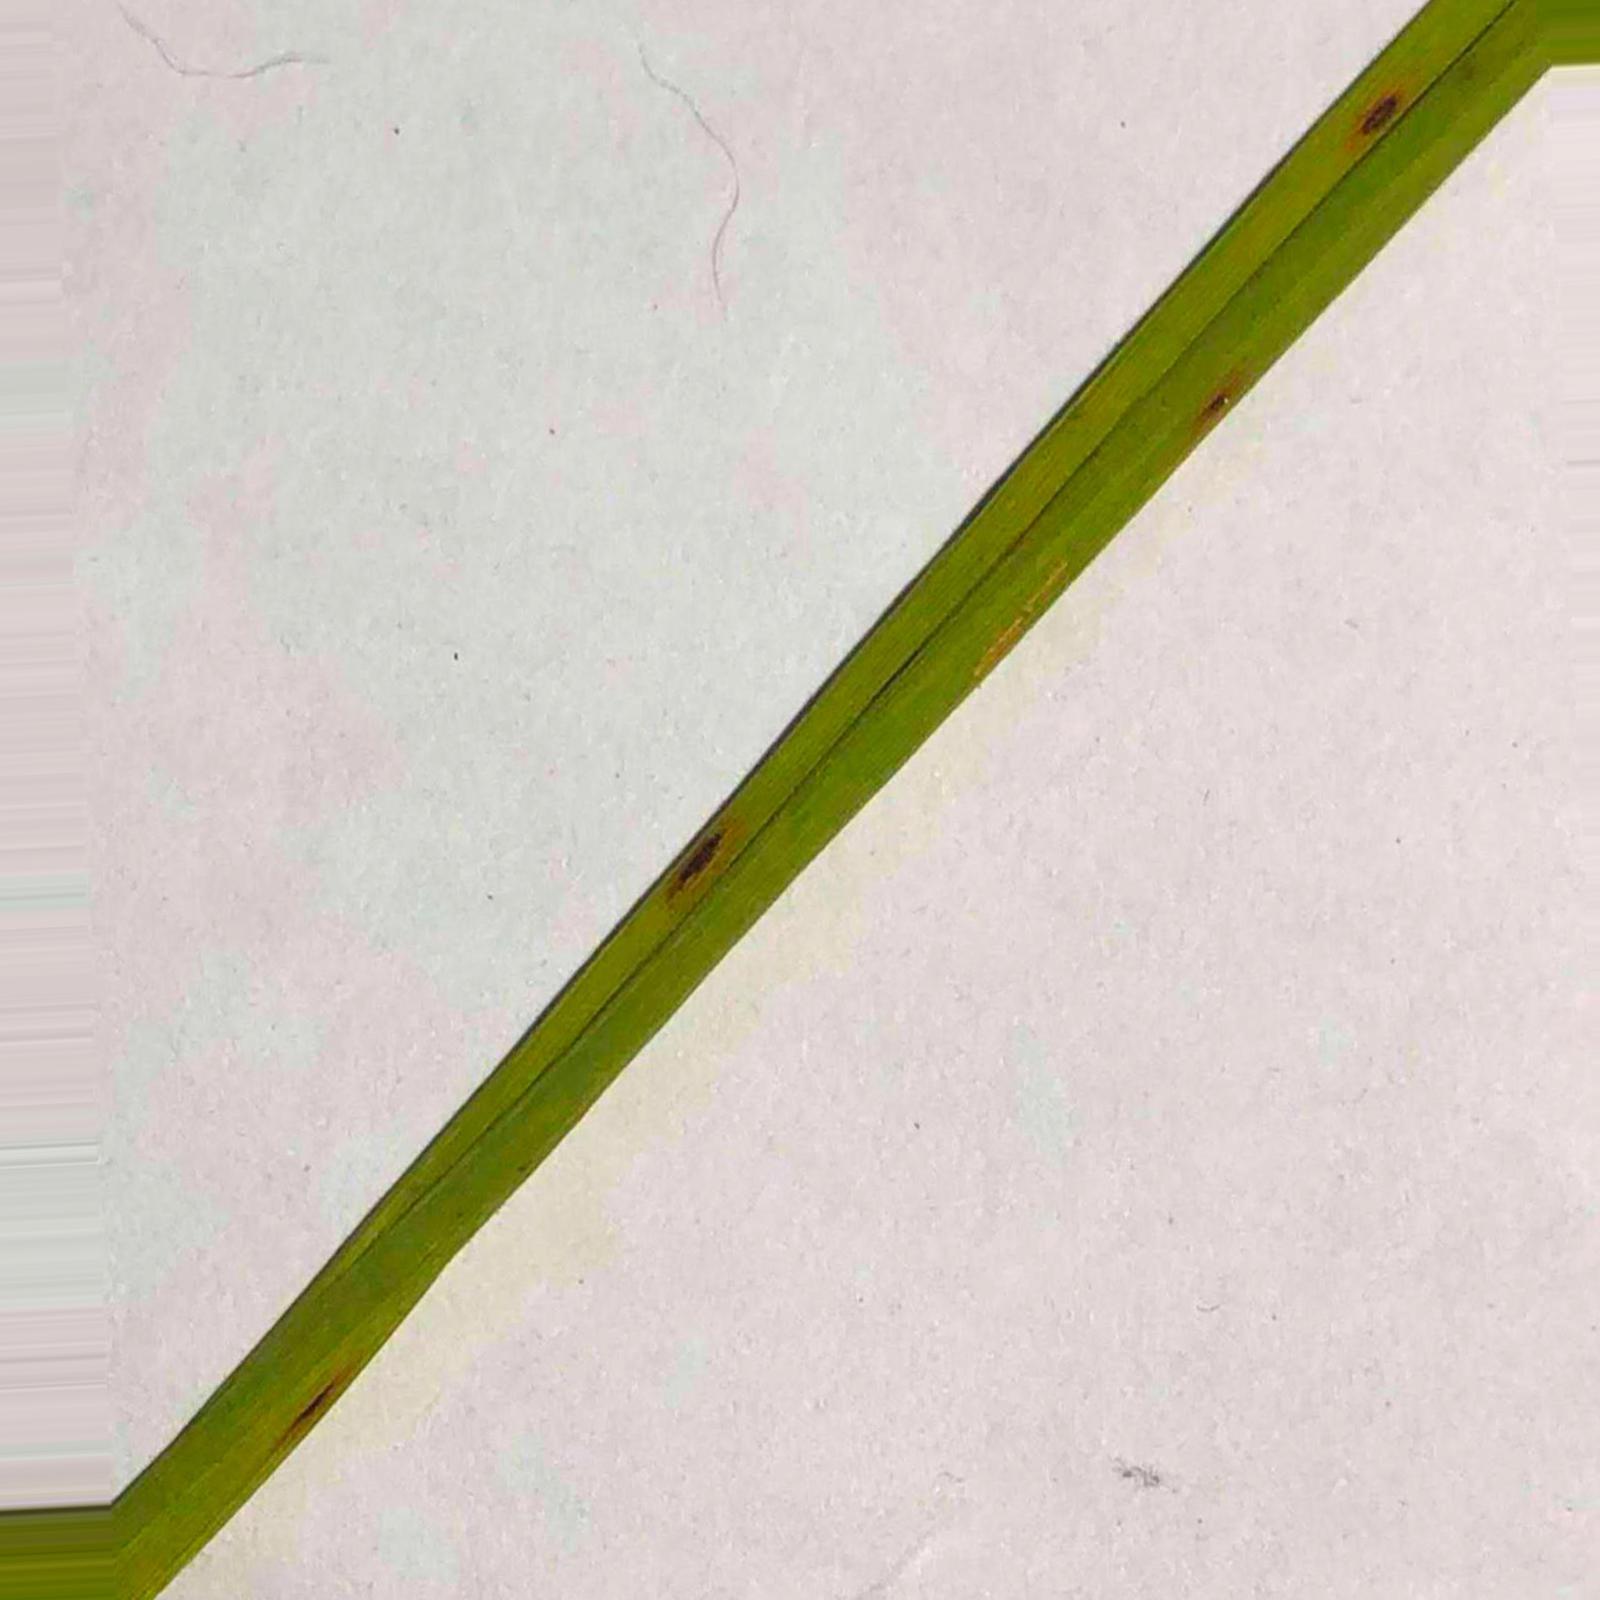
Nhãn: Bệnh Đốm Nâu ( Brown spot )